Patti LuPone

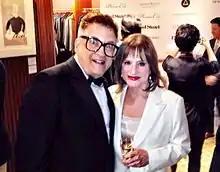
LuPone with artist Ken Fallin at "The Wall Street Journal's" Tony Awards party, which LuPone hosted and at which Fallin's work was auctioned for charity

In November 2001, she starred in a Broadway revival of "Noises Off", with Peter Gallagher and Faith Prince. LuPone has performed in many New York concert productions of musicals including "Pal Joey" with Peter Gallagher and Bebe Neuwirth, "Annie Get Your Gun" with Peter Gallagher, "" with George Hearn in both New York and San Francisco, "Anything Goes" with Howard McGillin, "Can-Can" with Michael Nouri for "City Center Encores!", "Candide" with Kristin Chenoweth, "Passion" with Michael Cerveris and Audra McDonald and "" with Boyd Gaines and Laura Benanti for City Center Encores!. Her performances in "Sweeney Todd", and "Candide" were recorded and broadcast for PBSs "Great Performances" and were released on DVD. The concert staging of "Passion" was televised as part of "Live from Lincoln Center". Since 2001, LuPone has been a regular performer at the Chicago Ravinia Festival. She starred in a six-year-long series of concert presentations of Stephen Sondheim musicals, which began in honor of his seventieth birthday. Her roles here have included Mrs. Lovett in "", Fosca in "Passion", Cora Hoover Hooper in "Anyone Can Whistle", Rose in "" and two different roles in "Sunday in the Park with George".